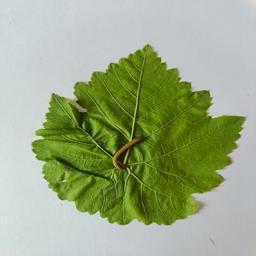
Label: Healthy Leaves